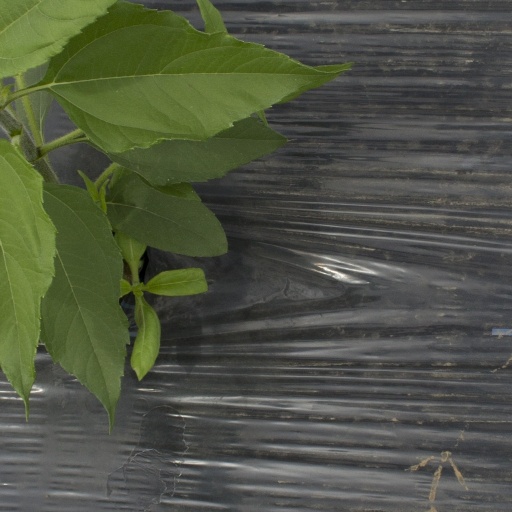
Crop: Jerusalem artichoke